Palazzo Muti Baglioni, Venice

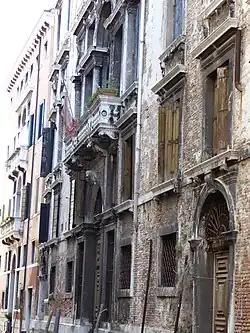
Palazzo Muti Baglioni (Venice)

The Palazzo Muti Baglioni is a Baroque architecture palace located near San Cassiano in the Sestiere San Polo of Venice, Italy.